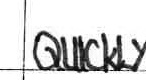
Label: quickly